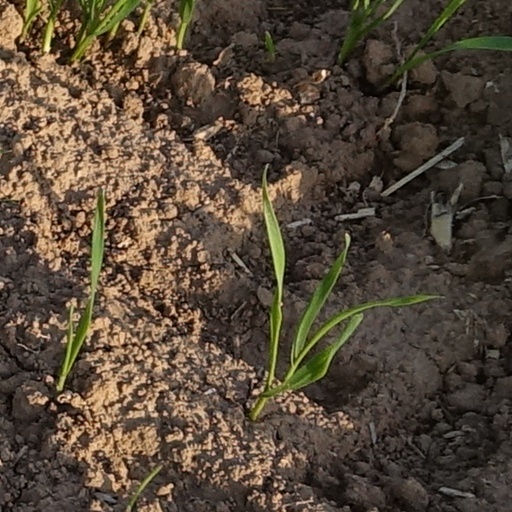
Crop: wheat